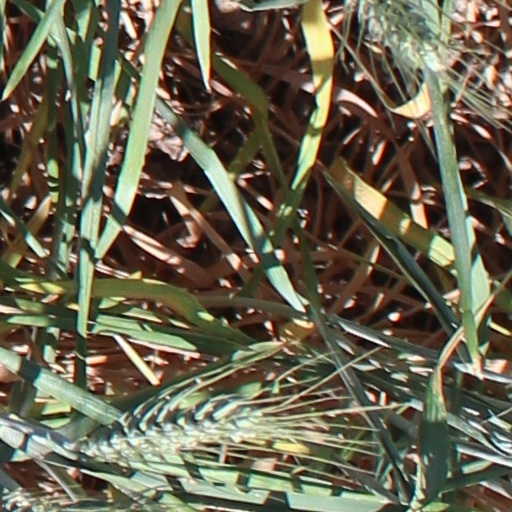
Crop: wheat